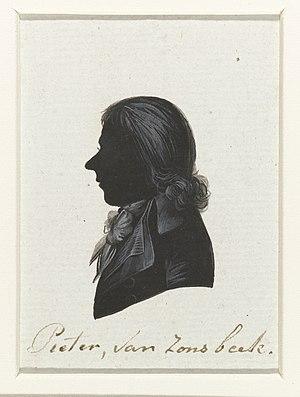
Petrus van Zonsbeek, né le 5 décembre 1763 à Flardingue et mort le 19 mars 1847 à Delft, est un homme politique néerlandais.